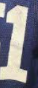
Number: 1